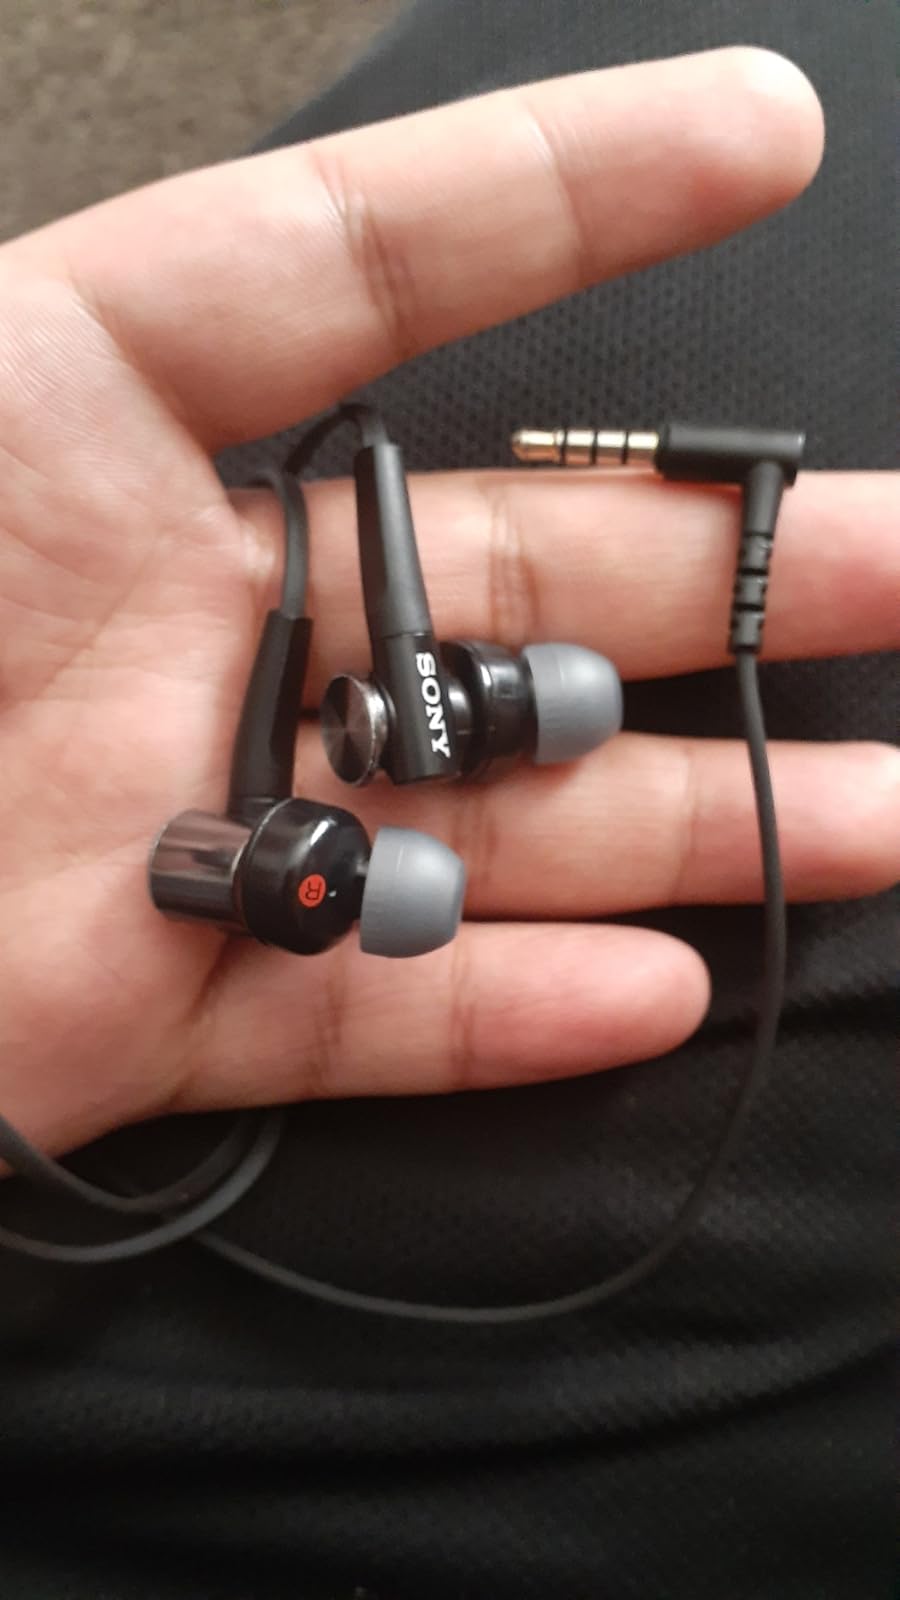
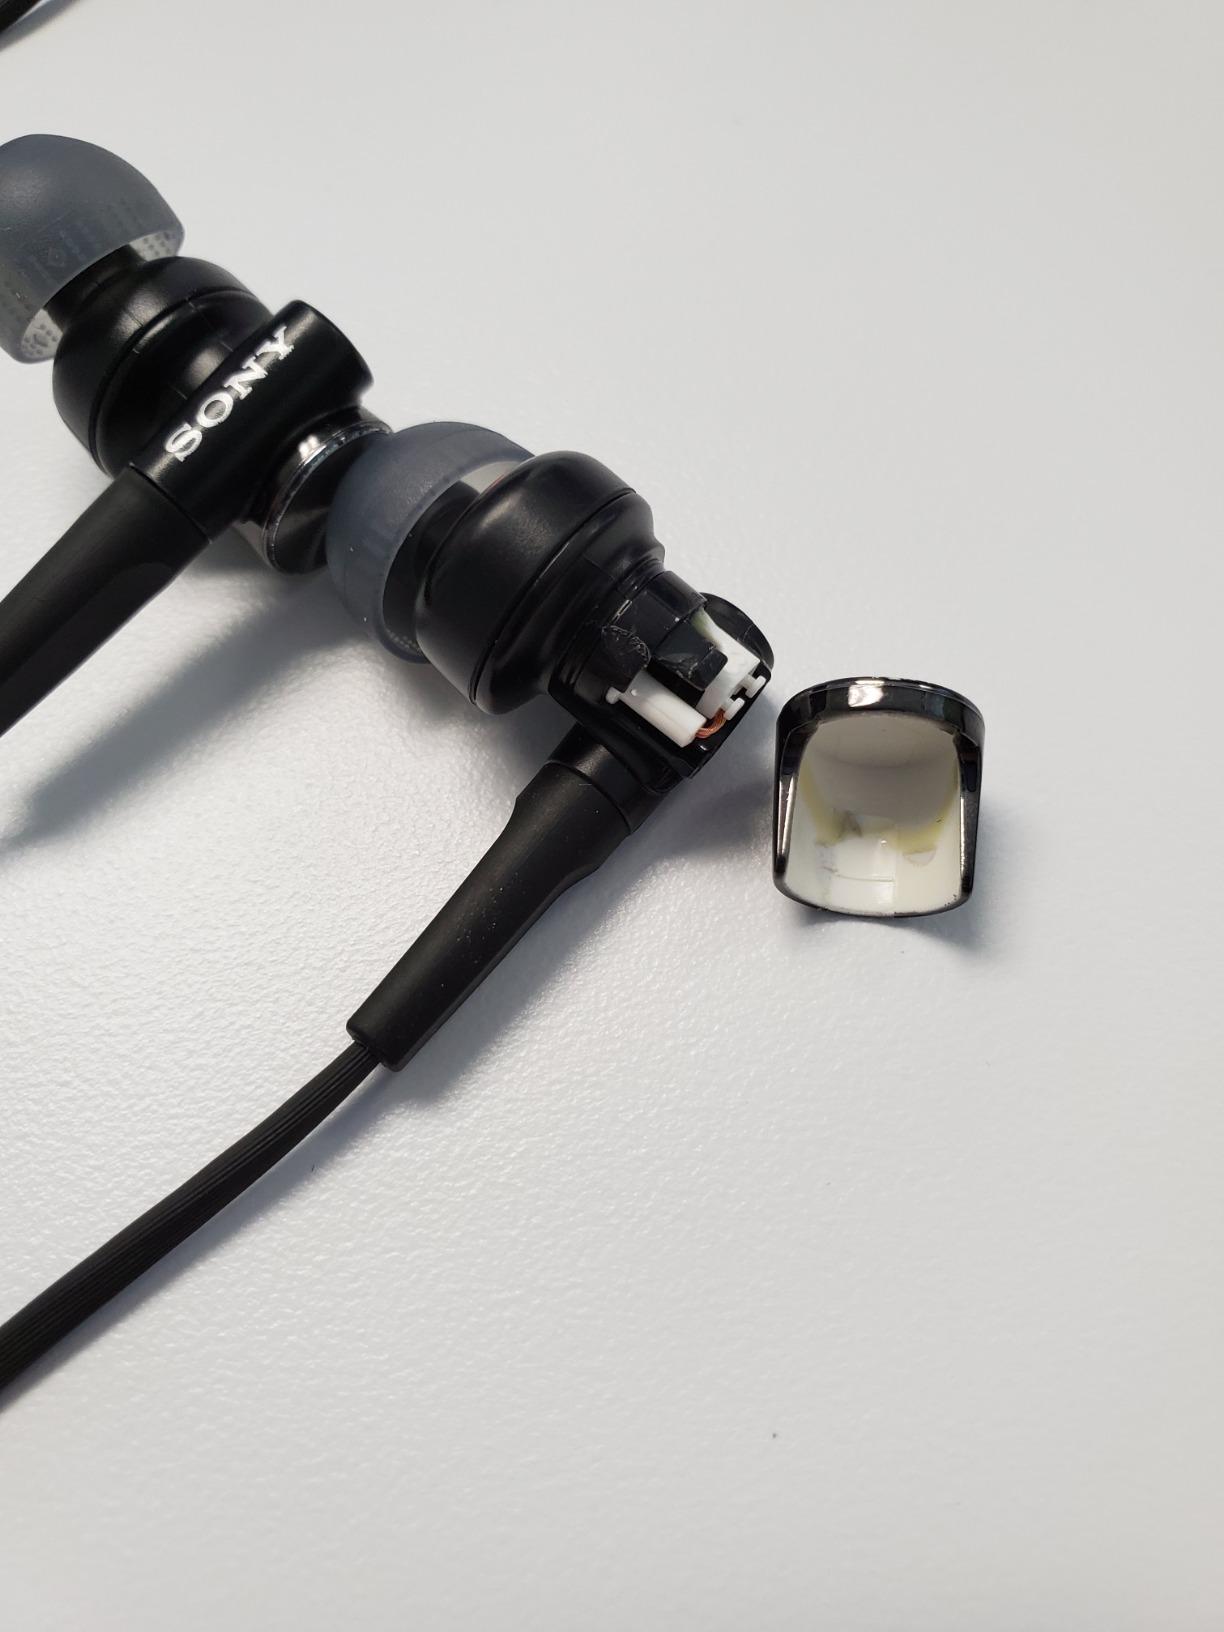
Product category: headphones
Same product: yes